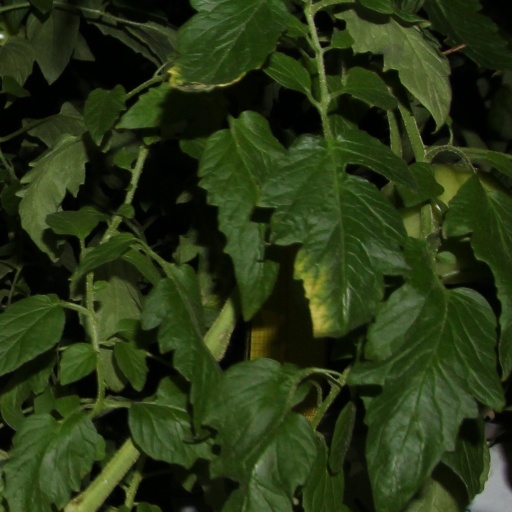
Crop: tomato